Beth Sholom Synagogue (Elkins Park, Pennsylvania)

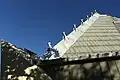
Roof detail

The base is divided into two horizontal sections, corresponding to the two levels inside. The lower section of the base is composed of a beige-colored wall of reinforced concrete, which slants inward toward the roof; a larger portion of the reinforced-concrete wall is visible on the east, where the site slopes down. The floor plan is similar to that of an equilateral triangle, with shallow bevels at the centers of the western, northeastern, and southeastern sides, which give it the shape of a hexagon. There are rhombus-shaped decorations protruding from the base's eastern, northwestern, and southwestern corners; these serve as supports for the roof beams. The northwestern and southwestern corners also have menorah-style lamps.